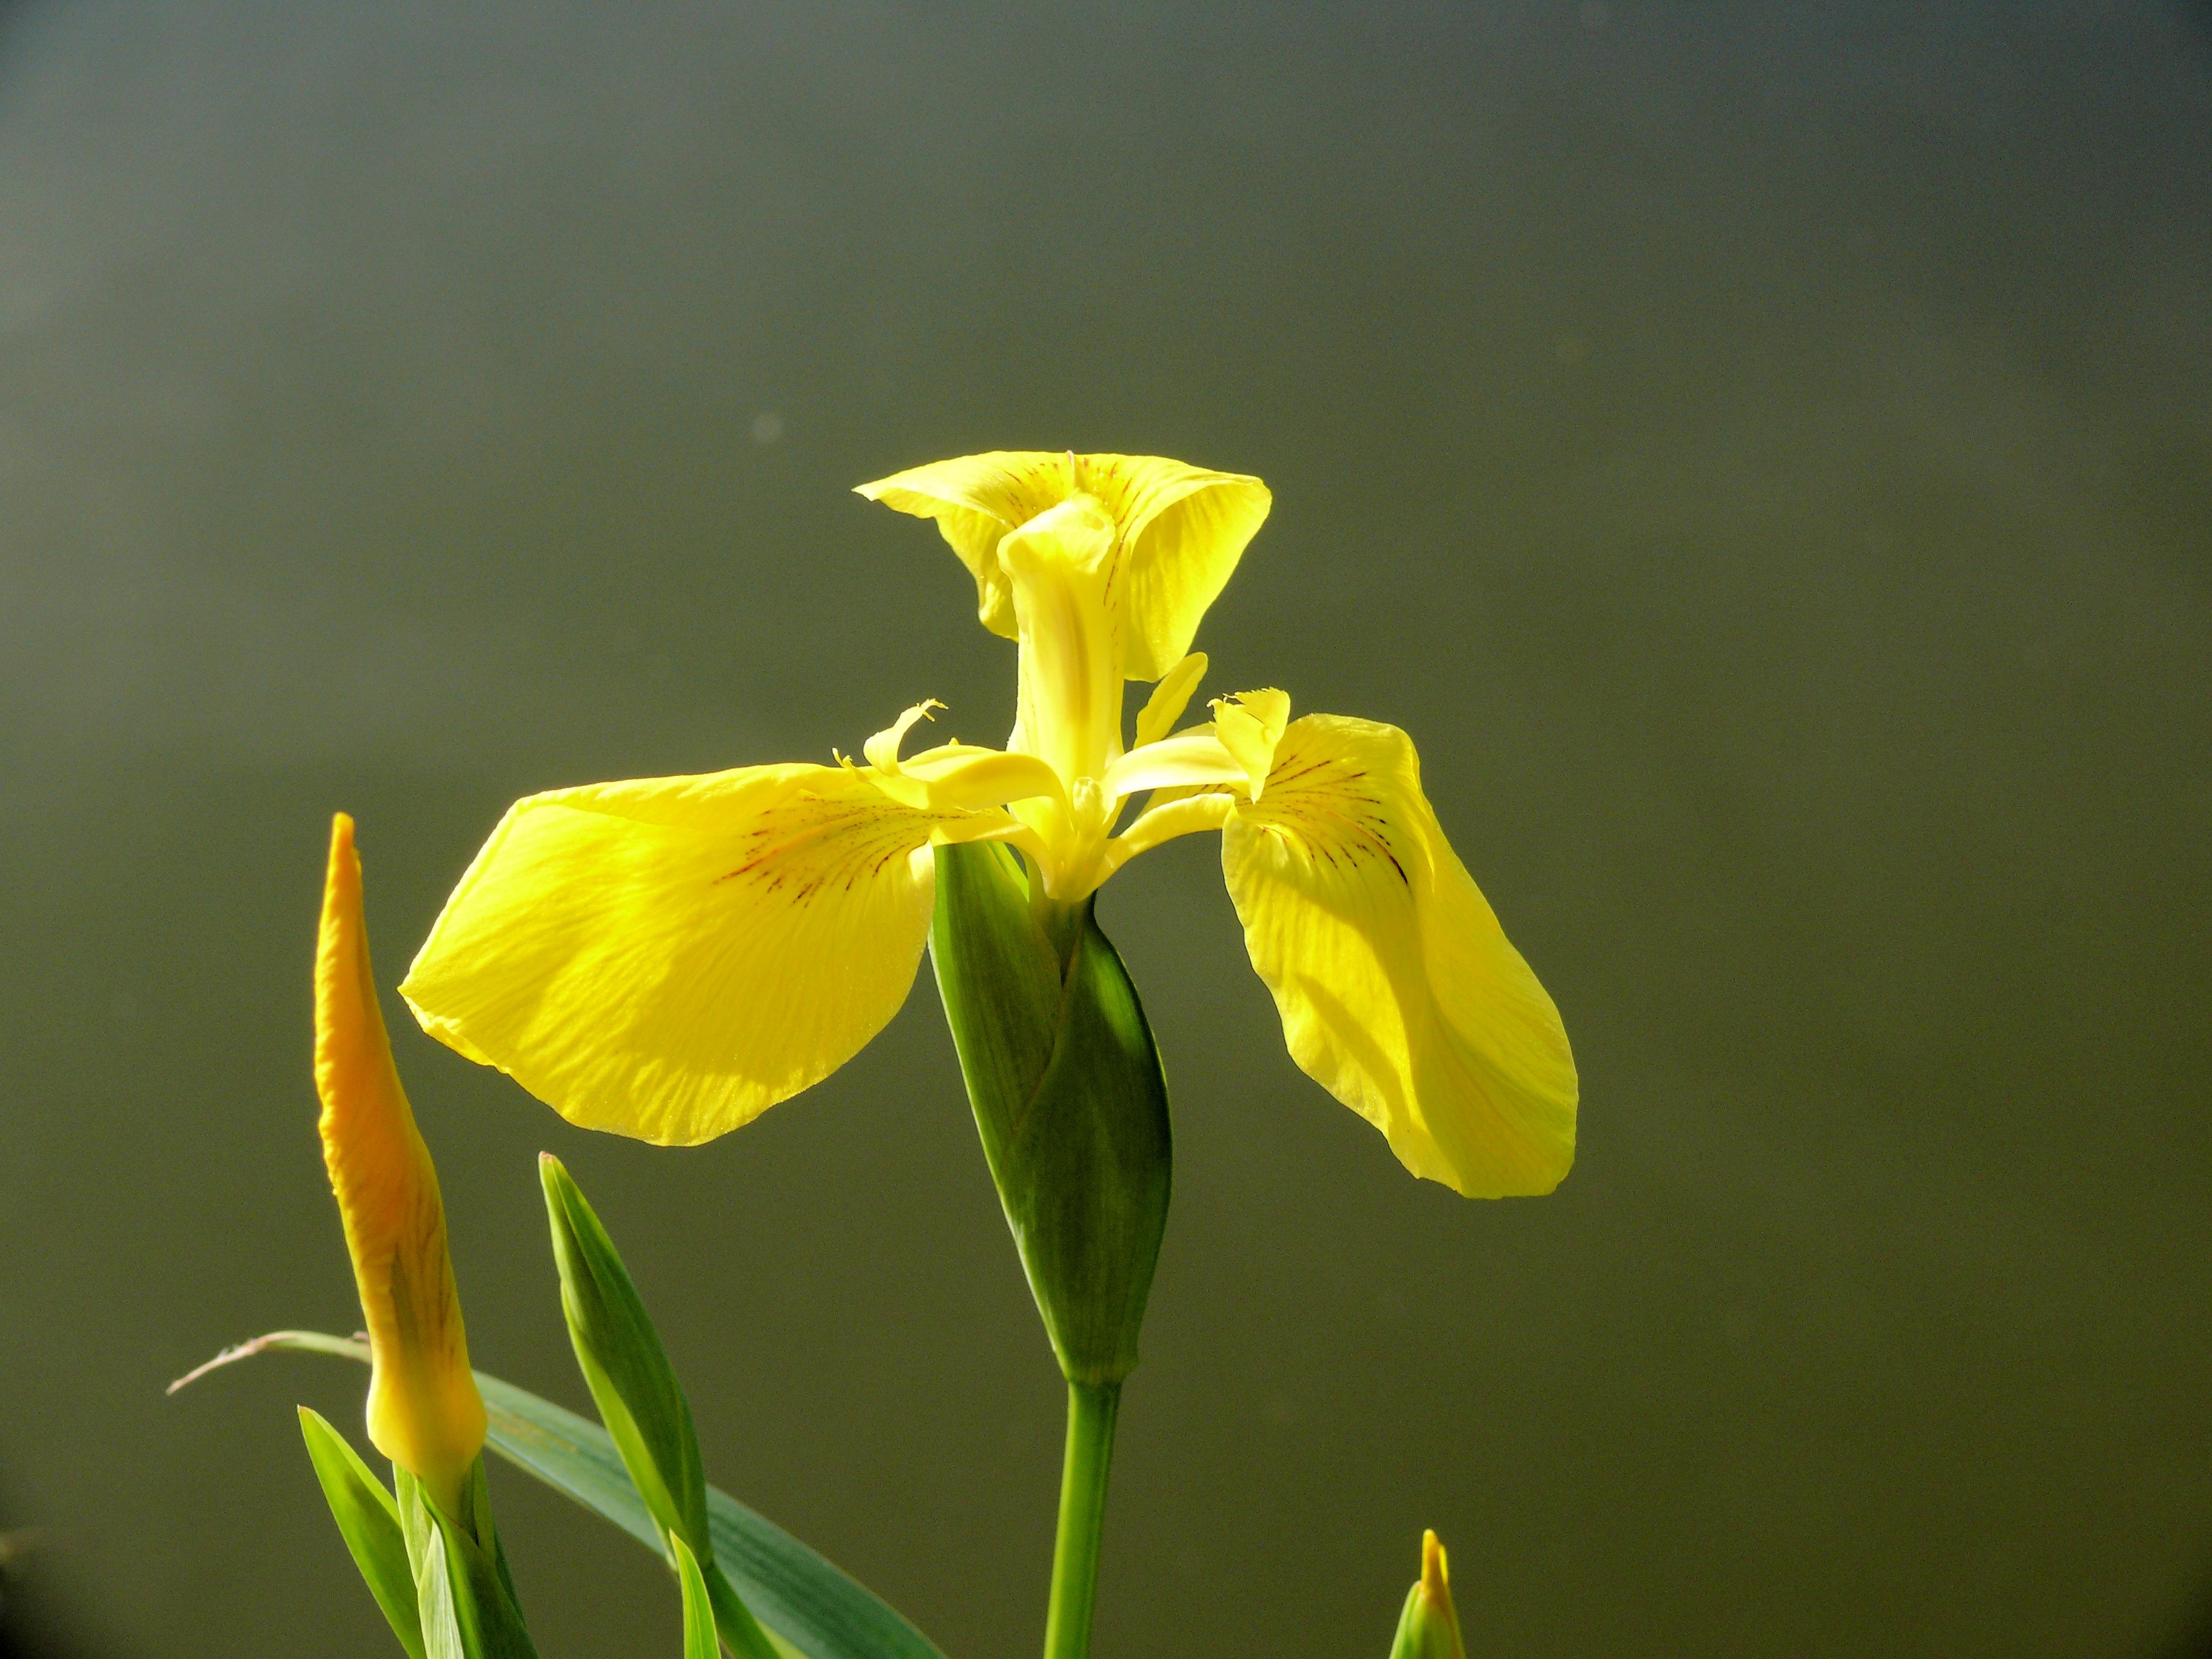
nature, plant, flower, petal, pond, spring, green, yellow, garden, flora, wildflower, close up, iris, macro photography, cattail, flowering plant, plant stem, land plant